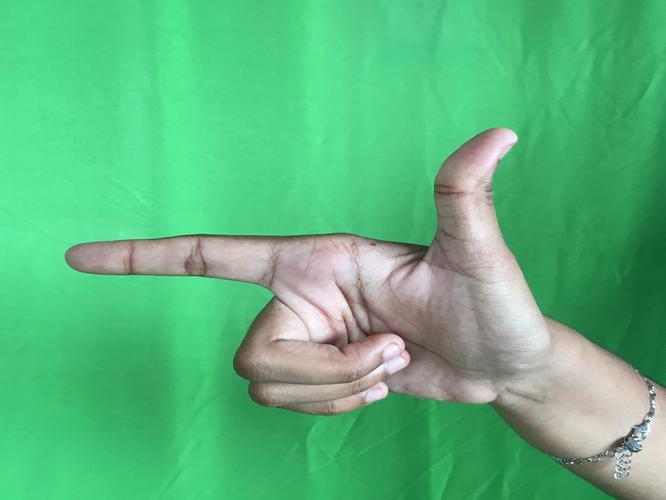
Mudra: Chandrakala
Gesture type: single_hand